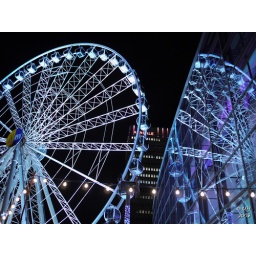
Manchester's Big Wheel reflected in the glass building front.